Recapitulation theory

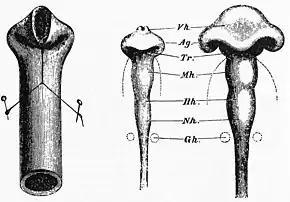
Drawing by Wilhelm His of chick brain compared to folded rubber tube, 1874. Ag (Anlage) = Optic lobes, matching bulges in rubber tube.

Haeckel's theory and drawings were criticised by his contemporary, the anatomist Wilhelm His Sr. (1831–1904), who had developed a rival "causal-mechanical theory" of human embryonic development. His's work specifically criticised Haeckel's methodology, arguing that the shapes of embryos were caused most immediately by mechanical pressures resulting from local differences in growth. These differences were, in turn, caused by "heredity". He compared the shapes of embryonic structures to those of rubber tubes that could be slit and bent, illustrating these comparisons with accurate drawings. Stephen Jay Gould noted in his 1977 book "Ontogeny and Phylogeny" that His's attack on Haeckel's recapitulation theory was far more fundamental than that of any empirical critic, as it effectively stated that Haeckel's "biogenetic law" was irrelevant.